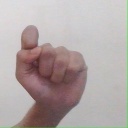
अक्षर: घ